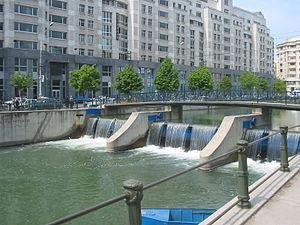
La Dâmbovița est une rivière de Roumanie qui naît dans les monts Făgăraș et traverse la capitale roumaine, Bucarest. C'est un sous-affluent du Danube par l'Argeș.